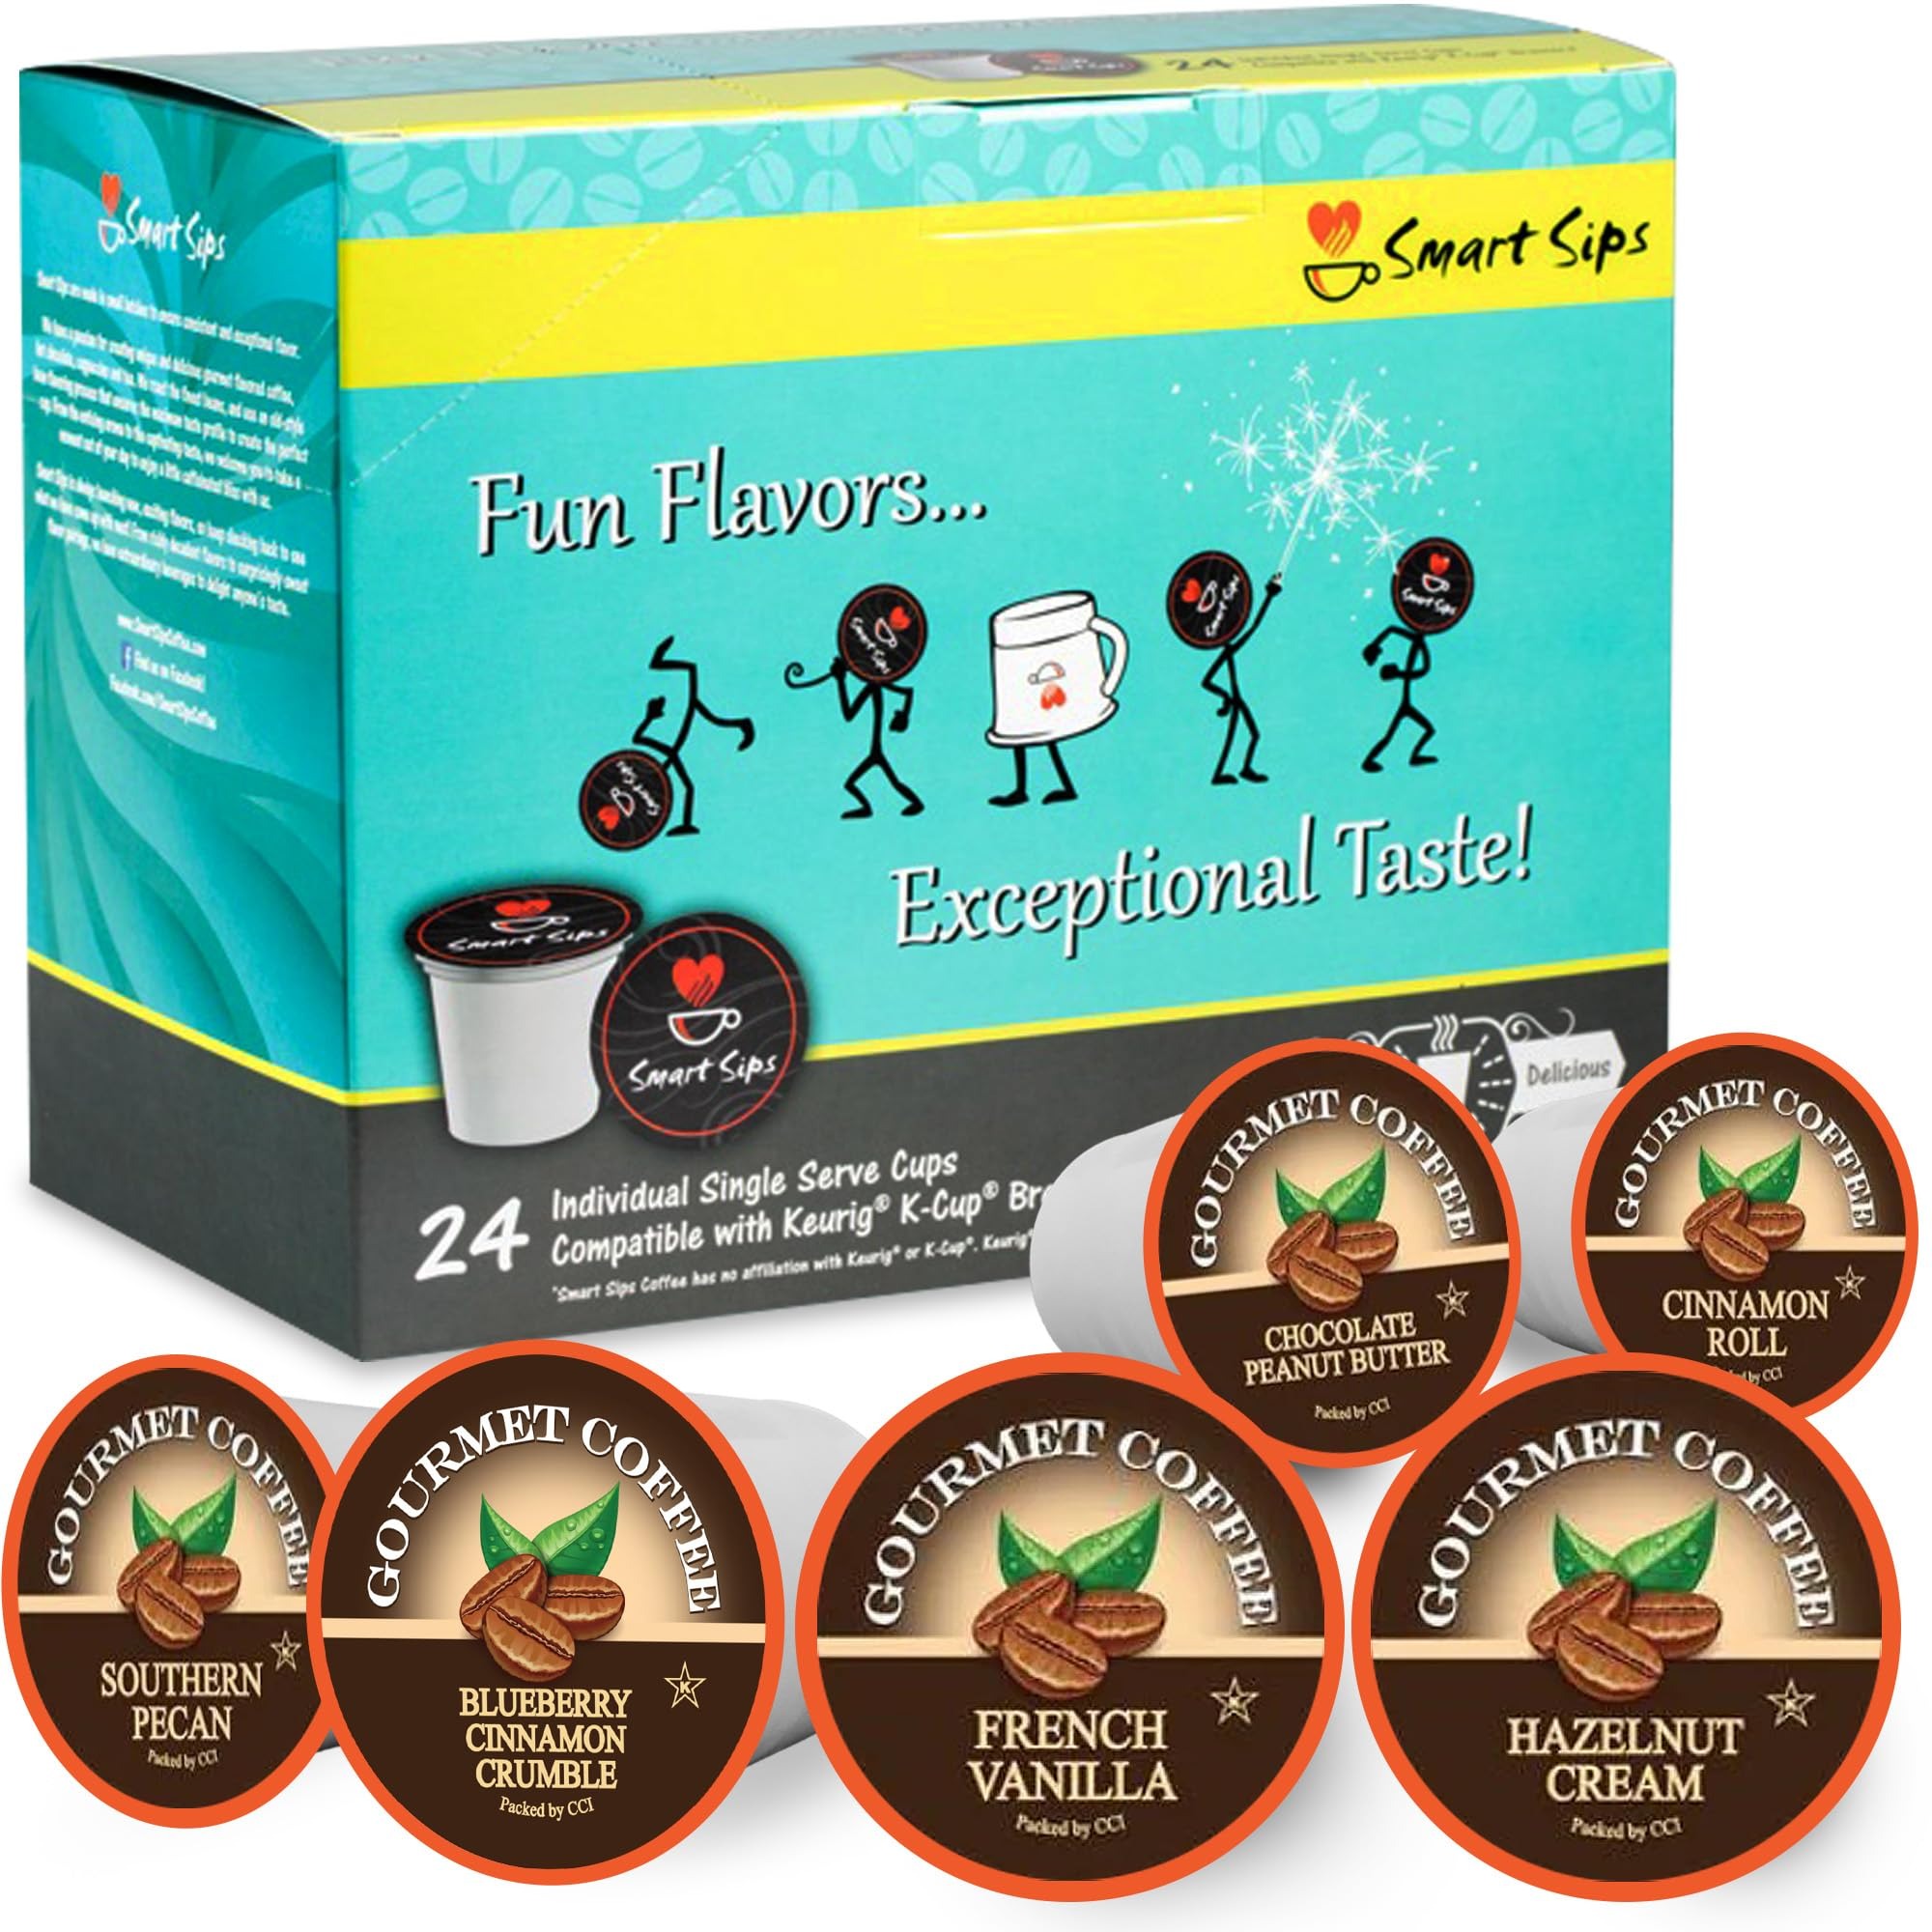
Item Name: Smart Sips, Flavor Lovers Coffee Variety Pack | Blueberry Cinnamon Crumble, Chocolate Peanut Butter, Cinnamon Roll, Southern Pecan, French Vanilla, Hazelnut Cream | Single-Serve Pods Compatible with K-Cup Brewers | Medium Roast | 24 Count
Bullet Point 1: The Perfect Coffee Assortment - avor the delicious variety of Blueberry Cinnamon Crumble, Chocolate Peanut Butter, Cinnamon Roll, Southern Pecan, French Vanilla, and Hazelnut Cream coffee pods.
Bullet Point 2: Medium Roast – Each pod features a balanced medium roast that complements the rich, indulgent flavors.
Bullet Point 3: Drink Your Dessert Without the Calories, Carbs or Sugar - Enjoy your favorite flavors with low calories, carbs, and 0 sugar, offering a healthier coffee experience.
Bullet Point 4: Single-Serve K-Cup Compatible – Brew easily with your Keurig K-Cup machine, delivering a fresh, flavorful cup of coffee in minutes.
Bullet Point 5: Kosher & Gluten-Free – All coffee flavors in this pack are Kosher and Gluten-Free, catering to various dietary preferences.
Bullet Point 6: Made in the U.S.A.
Product Description: Explore a delicious world of flavors with the Smart Sips Flavor Lovers Coffee Variety Pack. This collection features six indulgent, medium roast flavors designed for coffee lovers who want variety and bold taste in every cup. Brewed fresh with your Keurig K-Cup machine, each pod delivers a unique coffee experience with the convenience of single-serve brewing. From the fruity and warm flavors of Blueberry Cinnamon Crumble to the rich decadence of Chocolate Peanut Butter, this variety pack includes something for every taste. Other gourmet flavors like Cinnamon Roll, Southern Pecan, French Vanilla, and Hazelnut Cream round out this collection, offering a perfect cup for every mood and moment. Why Choose Smart Sips Flavor Lovers Variety Pack? 6 Delicious Flavors – Enjoy an exciting mix of Blueberry Cinnamon Crumble, Chocolate Peanut Butter, Cinnamon Roll, Southern Pecan, French Vanilla, and Hazelnut Cream in every pack. Single-Serve K-Cup Compatible – Brew a fresh, flavorful cup in minutes with your Keurig K-Cup brewer, offering convenience and quality in every pod. Medium Roast Perfection – Each pod features a smooth medium roast that enhances the bold, rich flavors in every cup. Guilt-Free Indulgence – All flavors are low calorie, low carb, and 0 sugar, perfect for enjoying your favorite coffee guilt-free. Kosher & Gluten-Free – Our coffee is Kosher and Gluten-Free, making it suitable for various dietary needs. Explore More Flavors – Visit our Amazon store for additional flavored coffee pods, including White Chocolate Raspberry, Banana Cream, Pumpkin Spice Cinnamon Roll, Peppermint Mocha and more.
Value: 1.0
Unit: Count

Price: 21.385